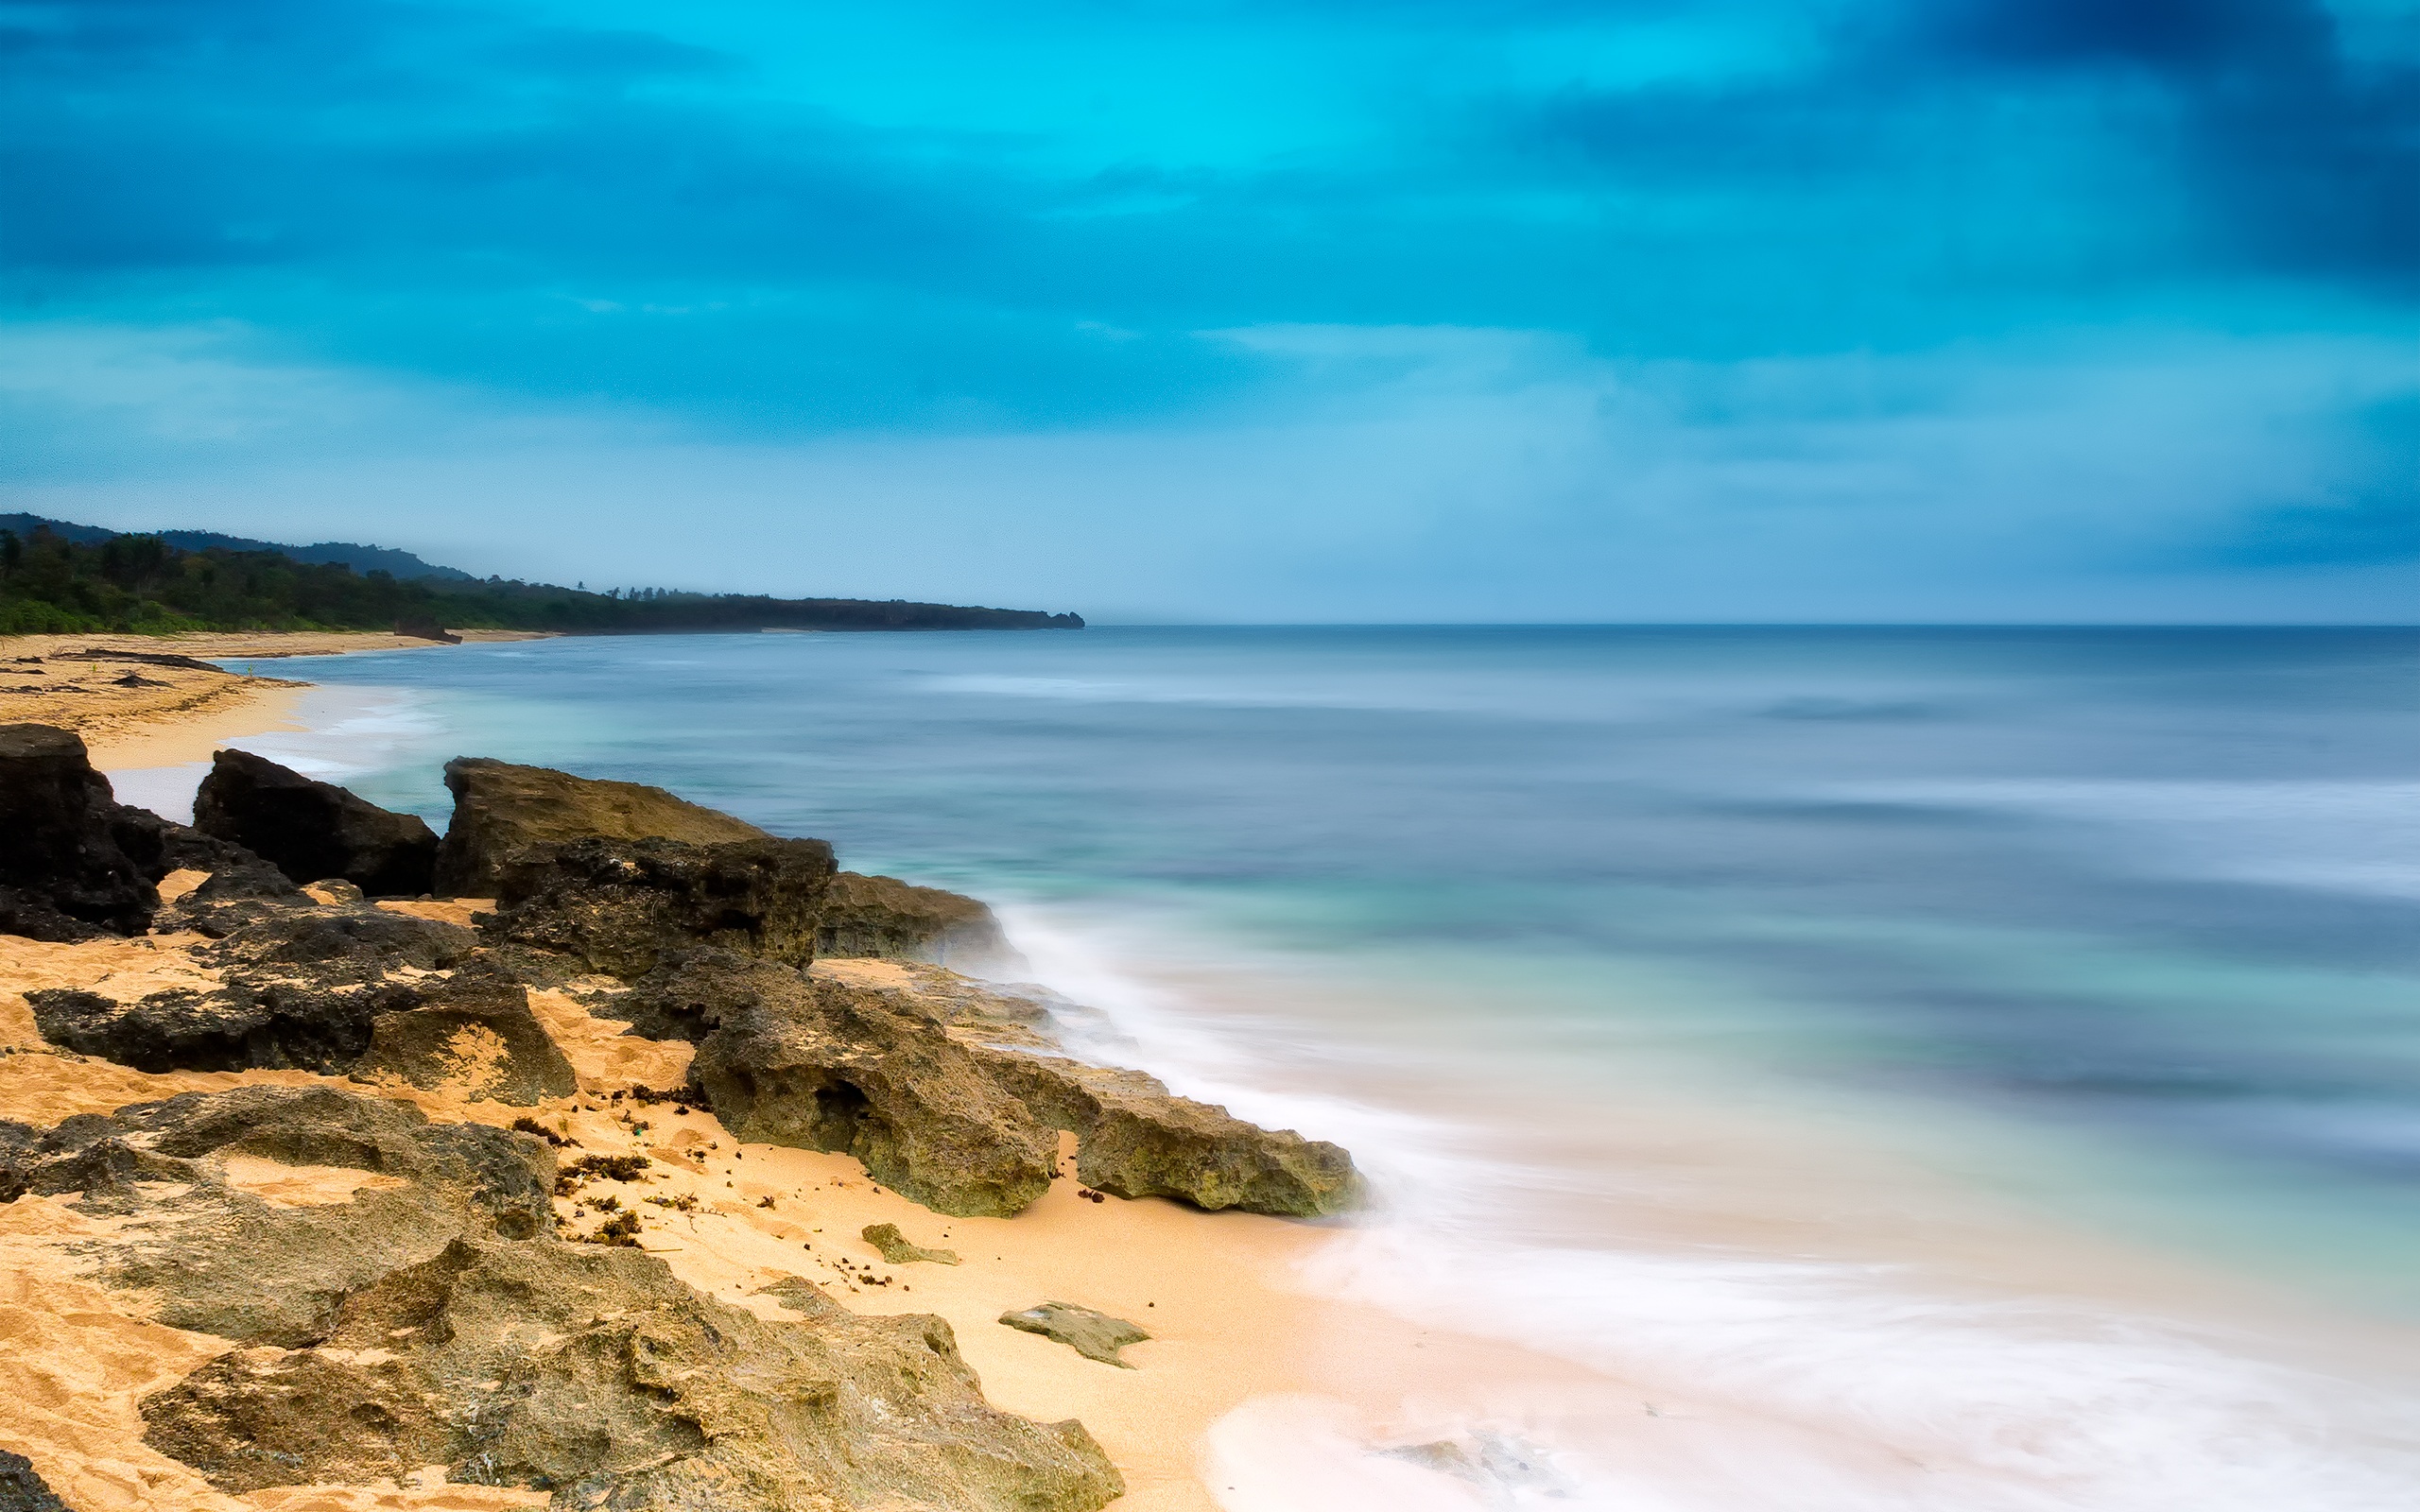
beach, landscape, sea, coast, water, outdoor, sand, rock, ocean, horizon, cloud, sky, shore, wave, summer, vacation, cliff, cove, bay, blue, terrain, material, body of water, cape, islet, summer landscape, wind wave